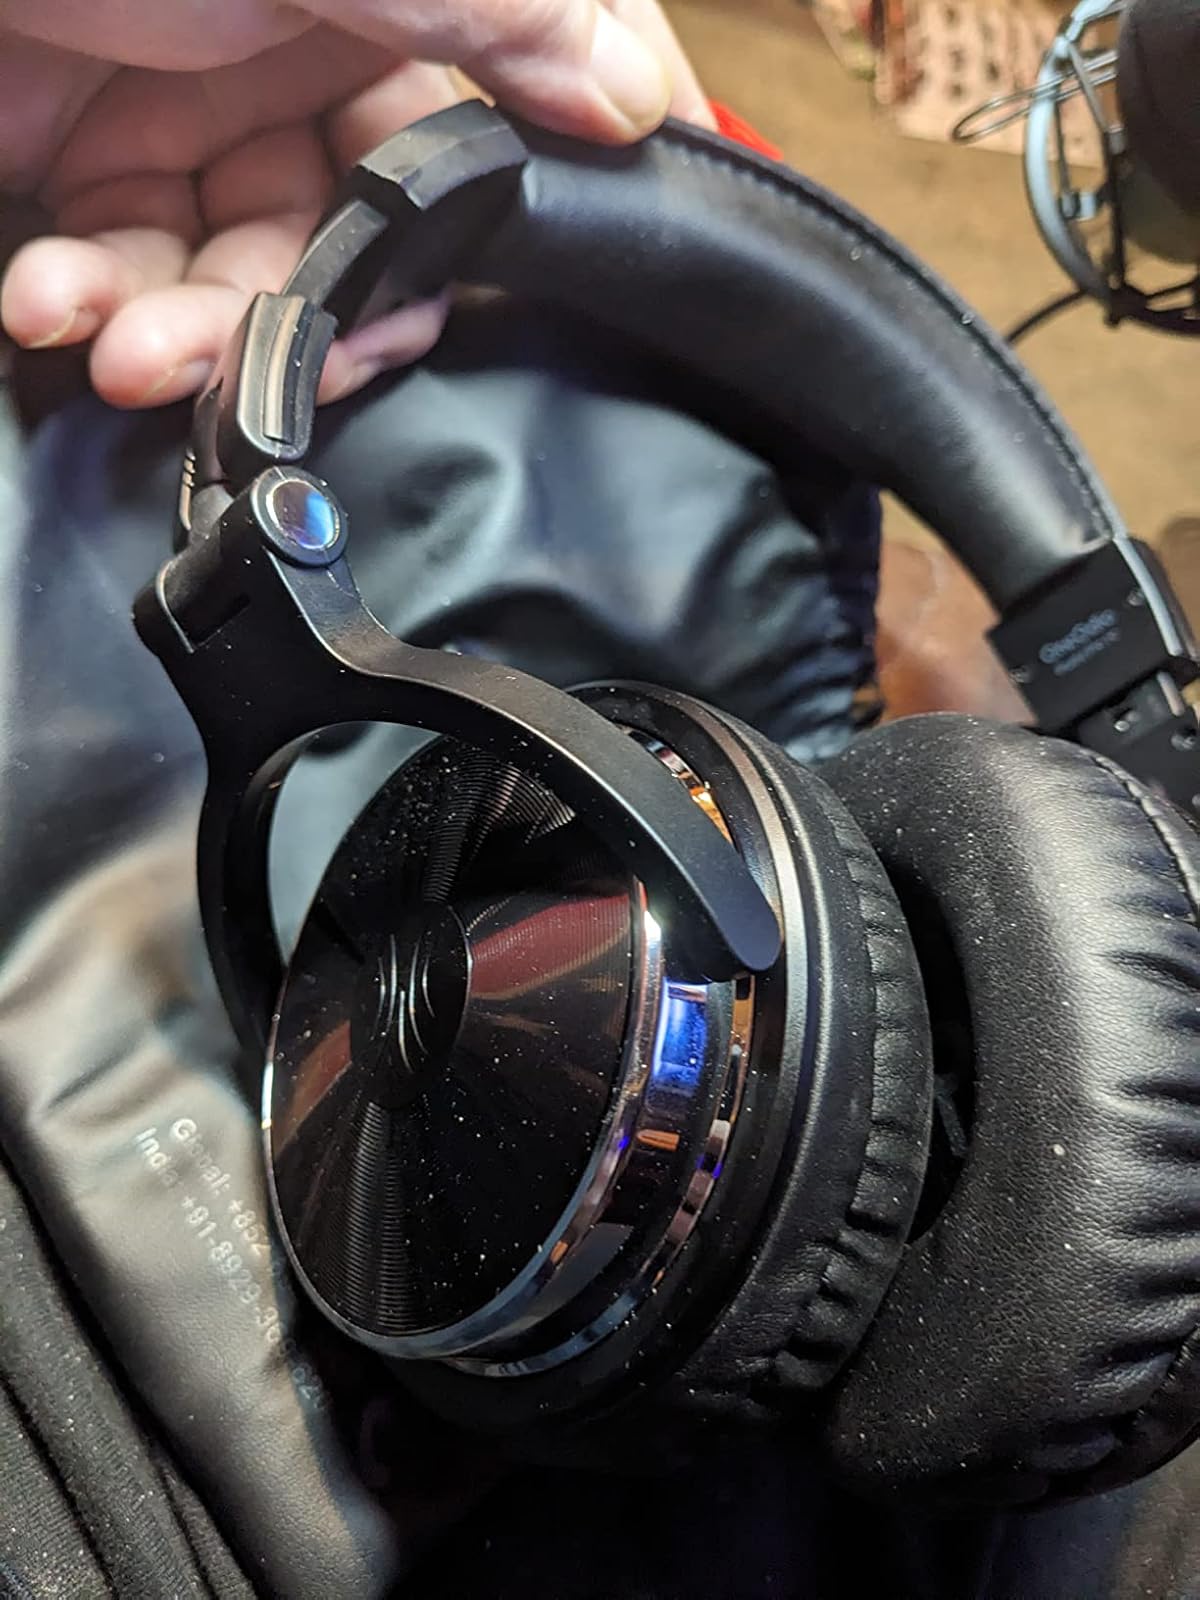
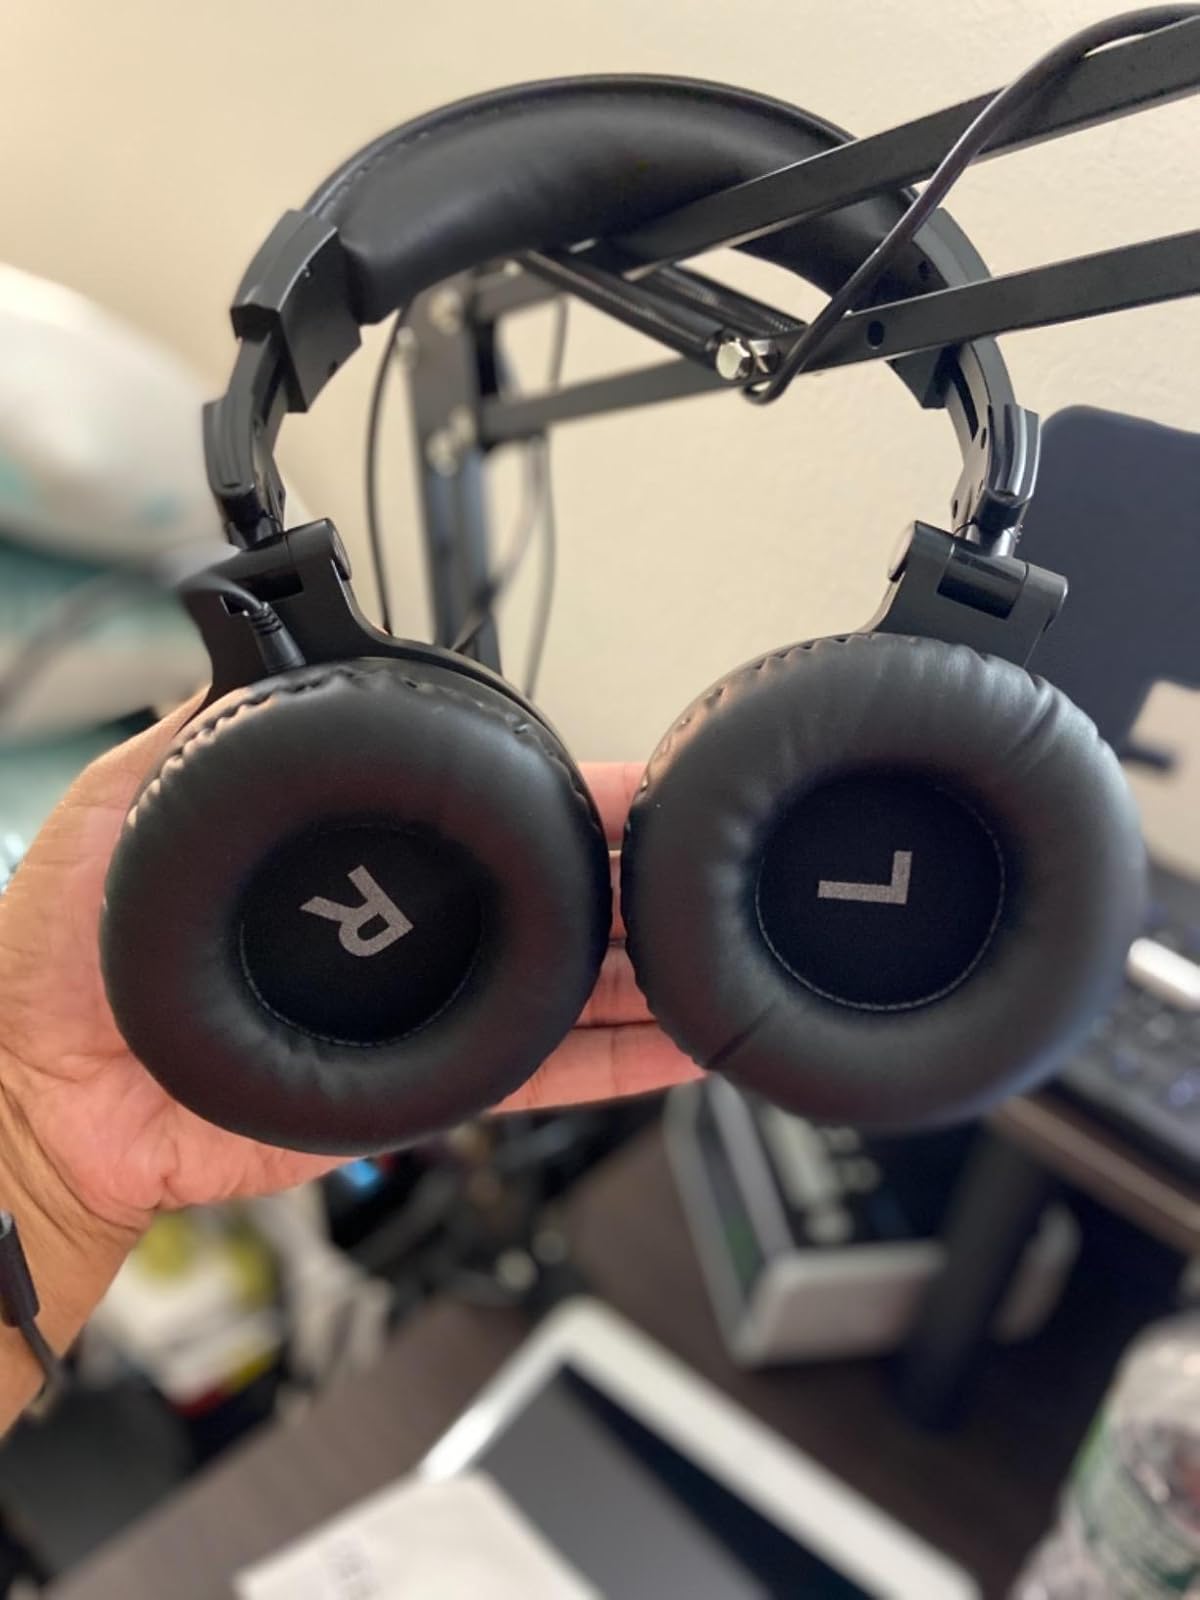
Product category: headphones
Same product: yes